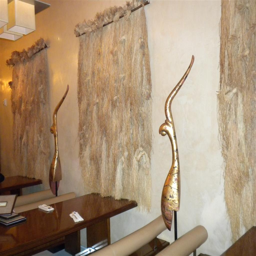
dried wheat on the walls